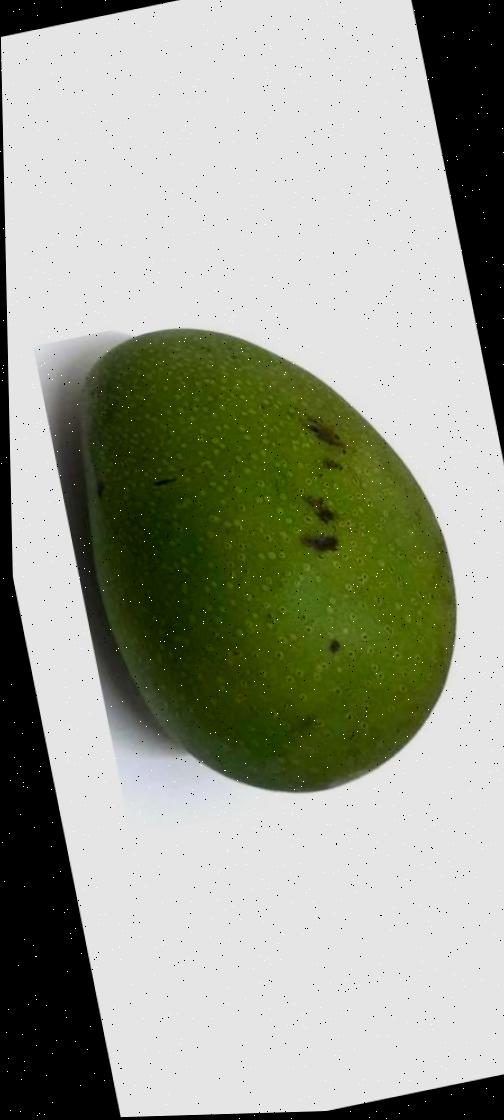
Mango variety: Ashshina Zhinuk